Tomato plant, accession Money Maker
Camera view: tilt-top (135 deg); turntable rotation: 30 degrees
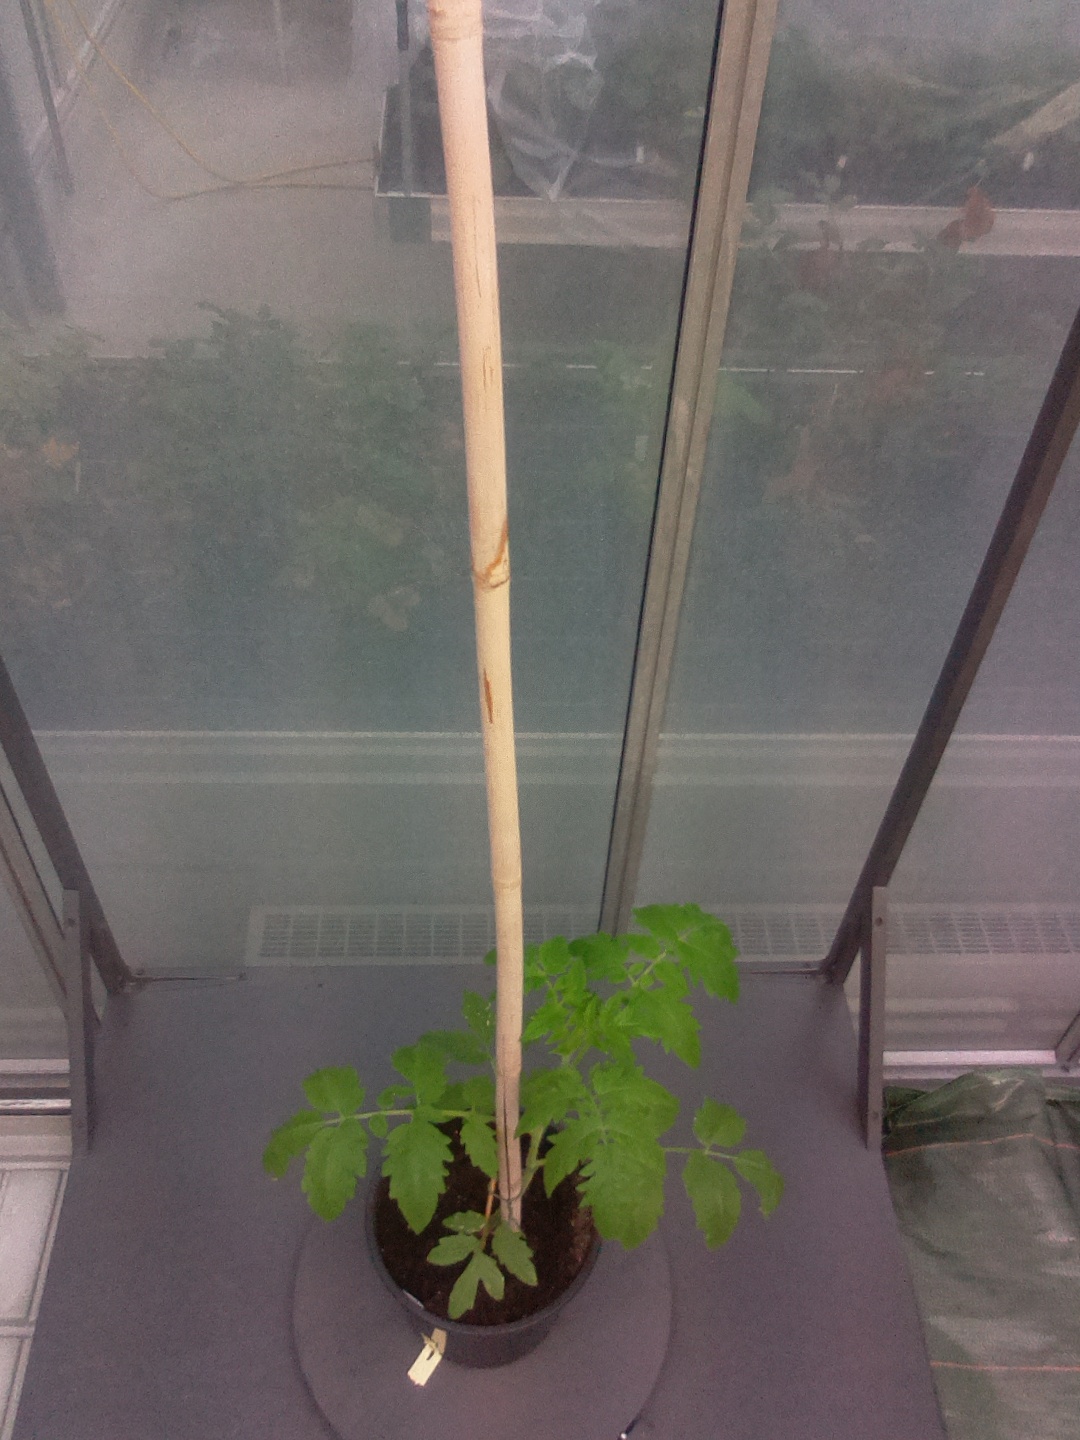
BBCH growth stage 13: 6 of true leaves visible